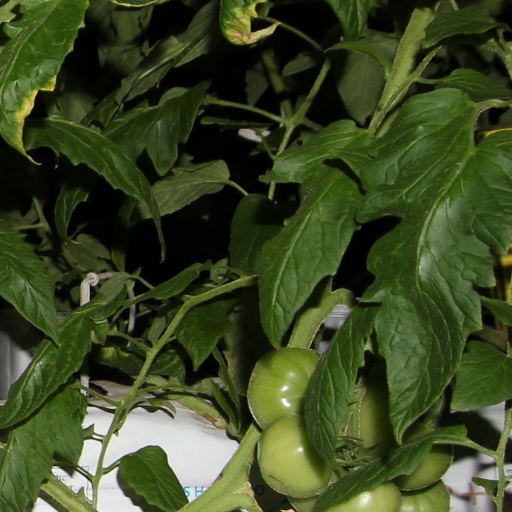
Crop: tomato